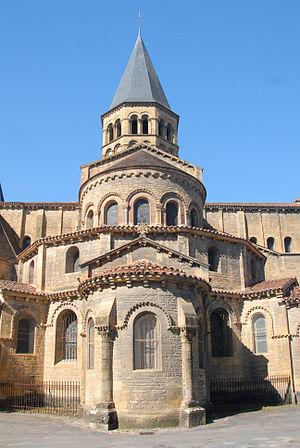
L'architecture romane est le premier grand style créé au Moyen Âge en Europe après le déclin de la civilisation gréco-romaine. Son développement est pleinement établi vers 1060 mais les premiers signes de mutation sont différents suivant les régions et il n'y a pas de consensus sur une date des débuts qui vont du VIᵉ au XIᵉ siècle. L'architecture gothique est le style qui lui succède progressivement à partir du XIIe siècle.Le dynamisme monastique, de profondes aspirations religieuses et morales, la spiritualité des routes de pèlerinages dans une Europe rendue à la paix président à la naissance de l'art roman et contribuent à en faire un style vraiment neuf et doué d'une profonde originalité. La volonté de libérer l'Église de la tutelle de pouvoirs séculiers, les croisades, la reconquête chrétienne en Espagne avec l'effondrement du califat de Cordoue, la disparition du mécénat royal ou princier font de l'art roman l'art de toute la chrétienté médiévale.